Crosswalks in North America

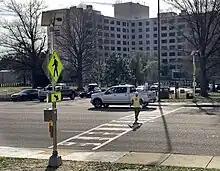
A common-style marked crosswalk with the MUTCD Crosswalk sign

Crosswalks in the United States and Canada are normally found at intersections, though sometimes may be found mid-block. Crosswalk installations must follow the regulations specified in the Manual on Uniform Traffic Control Devices (MUTCD). At signalized intersections, crosswalks may have pedestrian signals which display symbols to mandate when pedestrians may cross the street.